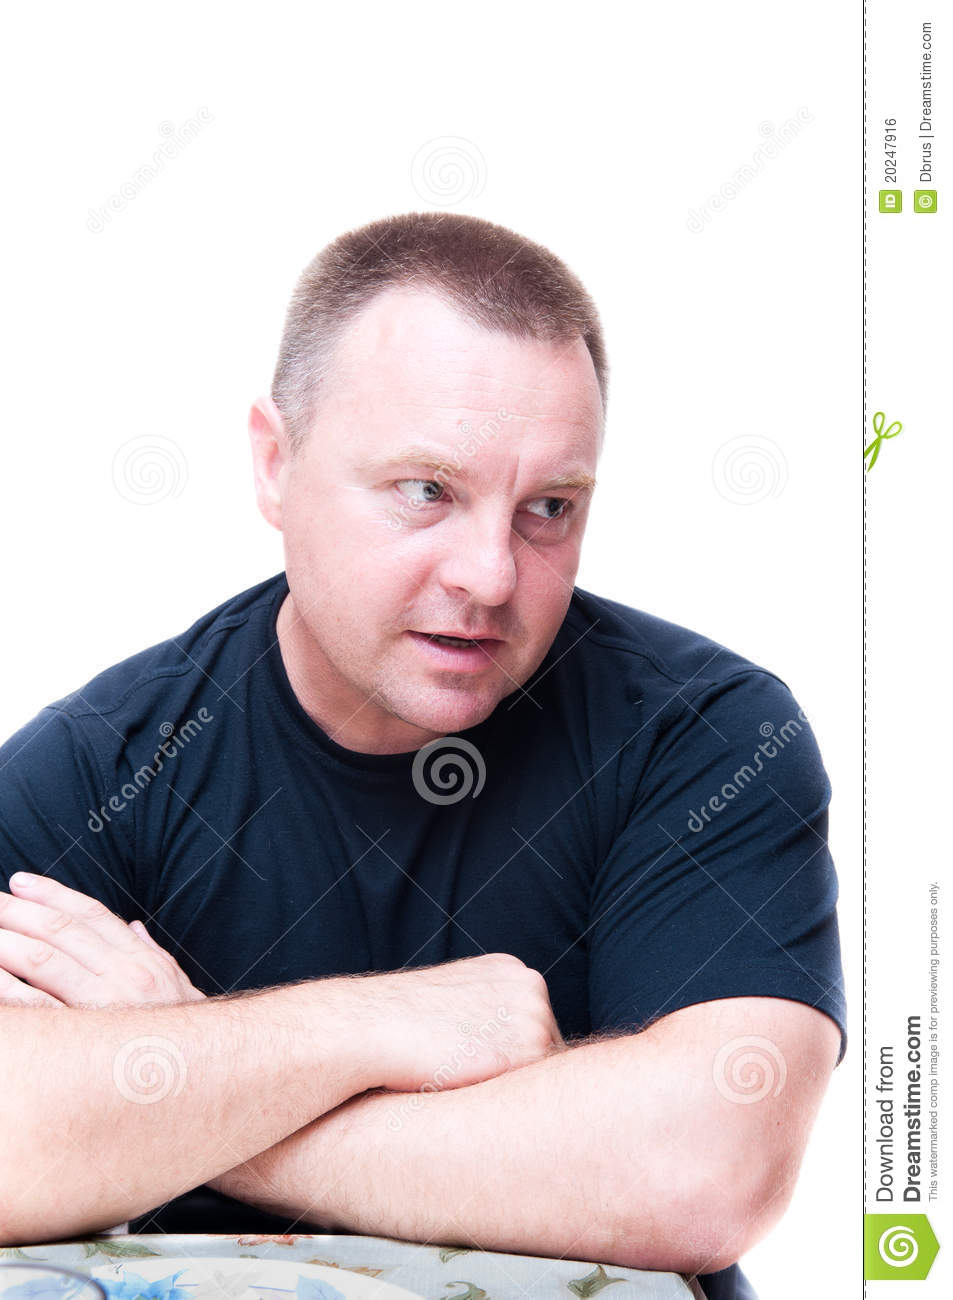
Label: Colored